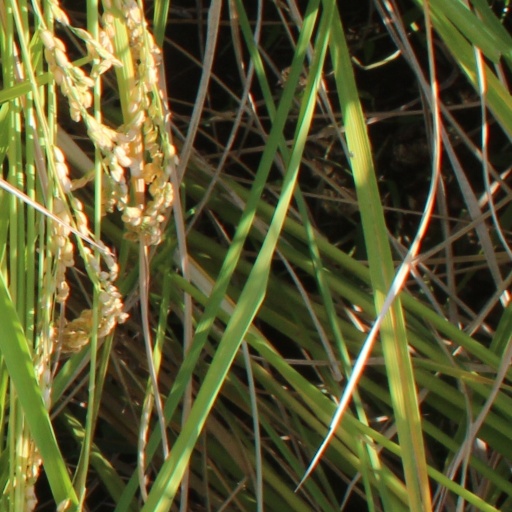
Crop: rice